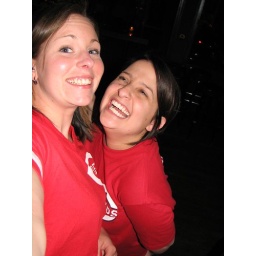
we look so cute in red